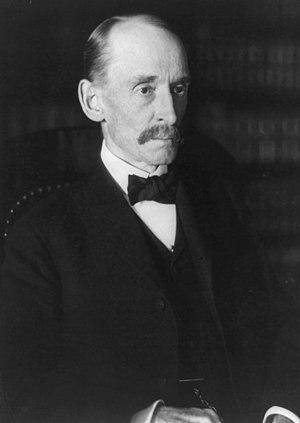
Cet article dresse une liste des secrétaires d'État des États-Unis, responsable du département d'État au sein du gouvernement fédéral des États-Unis. Se plaçant en quatrième position dans l'ordre de succession présidentielle, il en est le deuxième membre du cabinet après le vice-président.